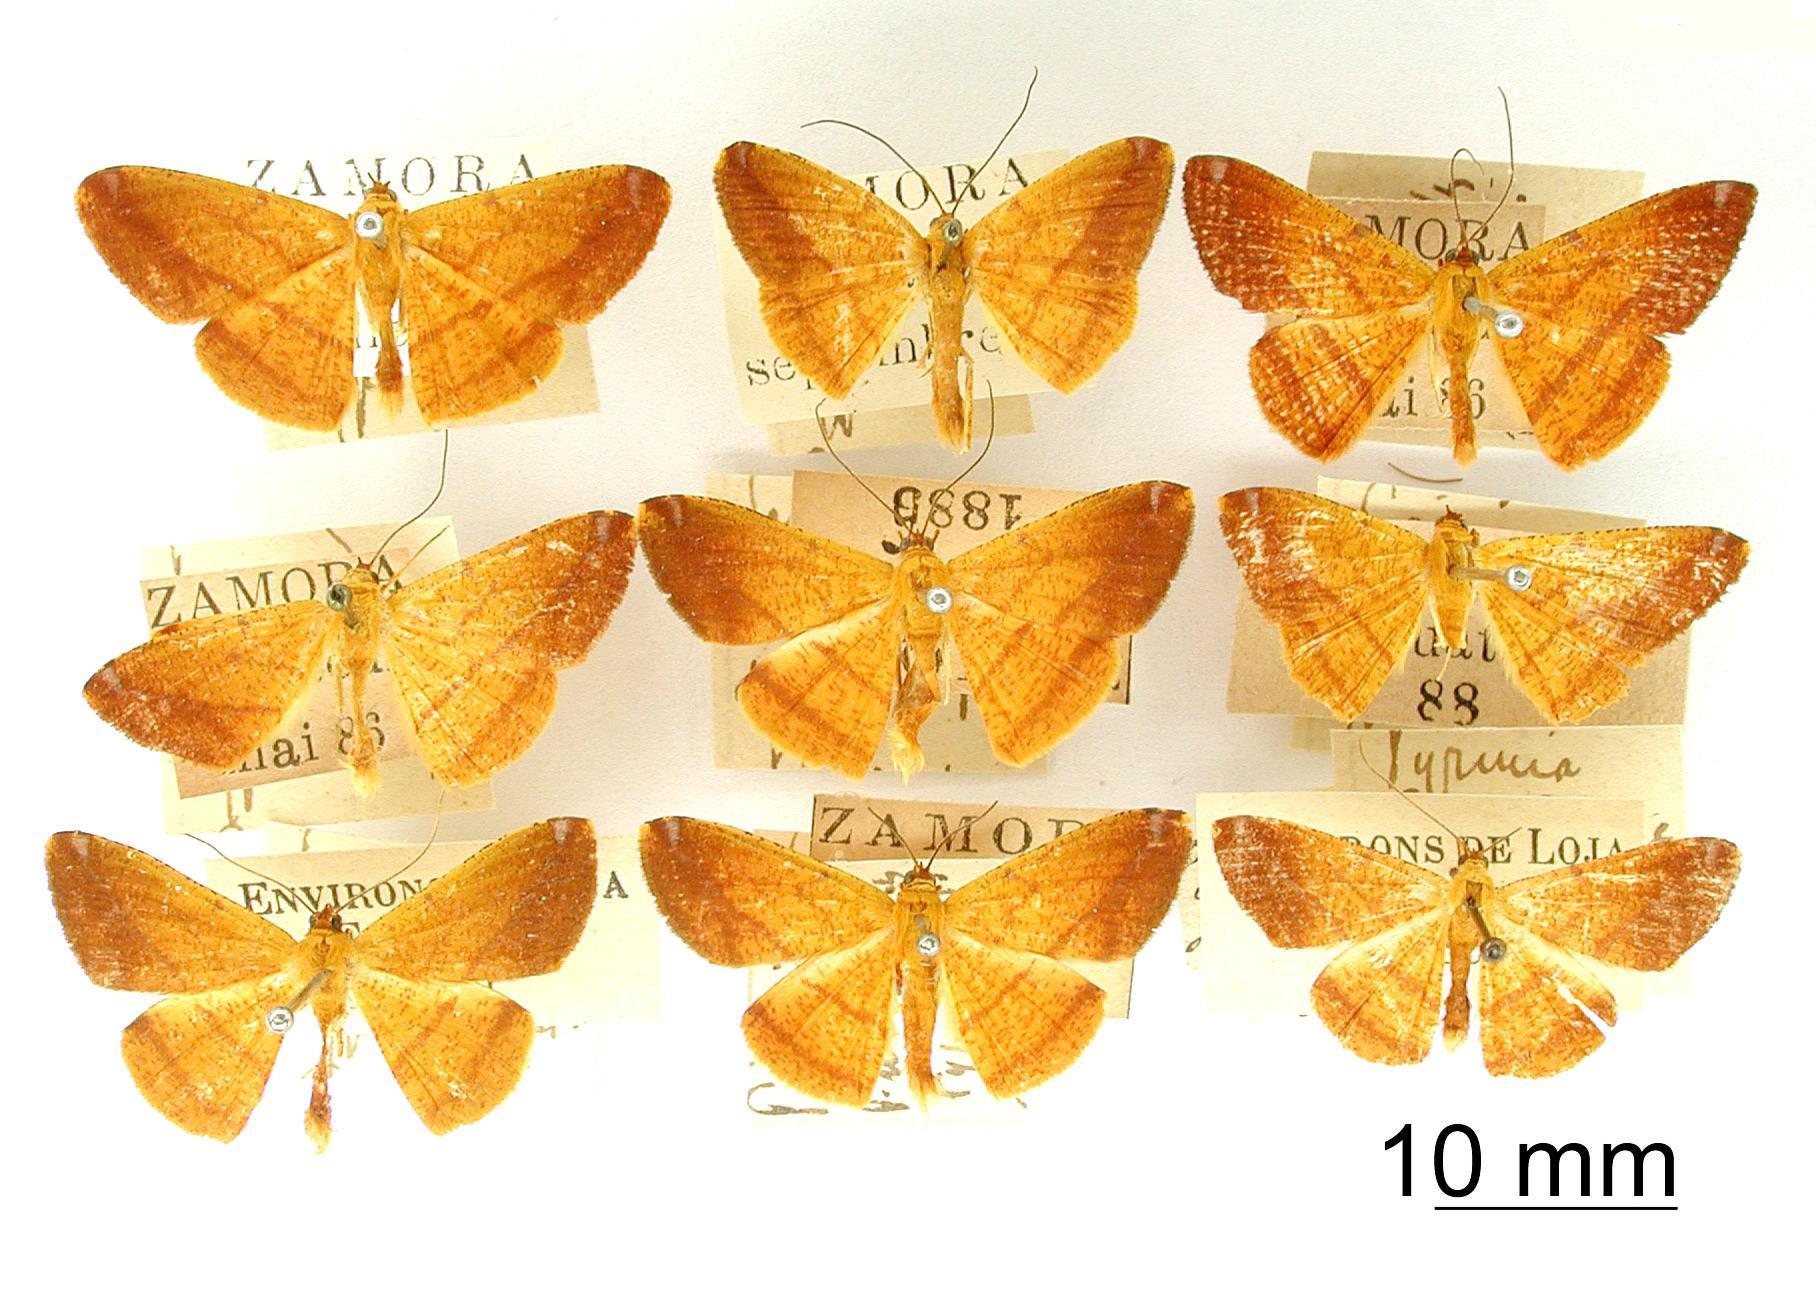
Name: Pyrinia fulvatoides
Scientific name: Pyrinia fulvatoides Dognin, 1896
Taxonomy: Animalia, Arthropoda, Insecta, Lepidoptera, Geometridae, Ennominae
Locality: Environs de Loja; Zamora; both in Ecuador, Ecuador